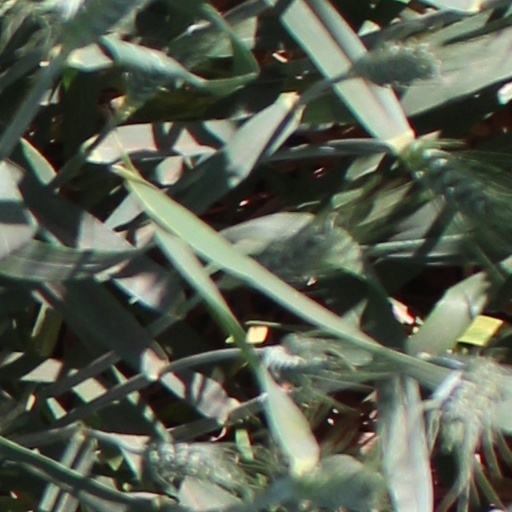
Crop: wheat